Jerudong International School

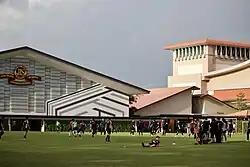
Jerudong International School in 2022

Jerudong International School (Abbrev: ) is a co-educational, boarding and day school in Brunei, Southeast Asia. It has over 1660 students - of which around 200 are boarding students. Less than 50% of its student body are Bruneians, with the remainder fulfilled by students from 45 countries. Jerudong International School first opened its doors for primary education in January 1997 and subsequently for secondary in October of the same year. JIS offers a British International education.